W. E. Shattuc

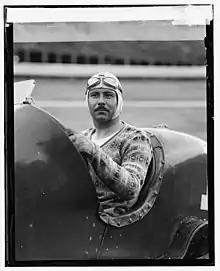

William Ellison Shattuc (November 18, 1894 – October 26, 1962) was an American racing driver. He was also a practicing pulmonary physician in Louisville, Kentucky earned him the nickname "Doc". Shattuc was the grandson of William Bunn Shattuc, a former Congressman from Ohio.